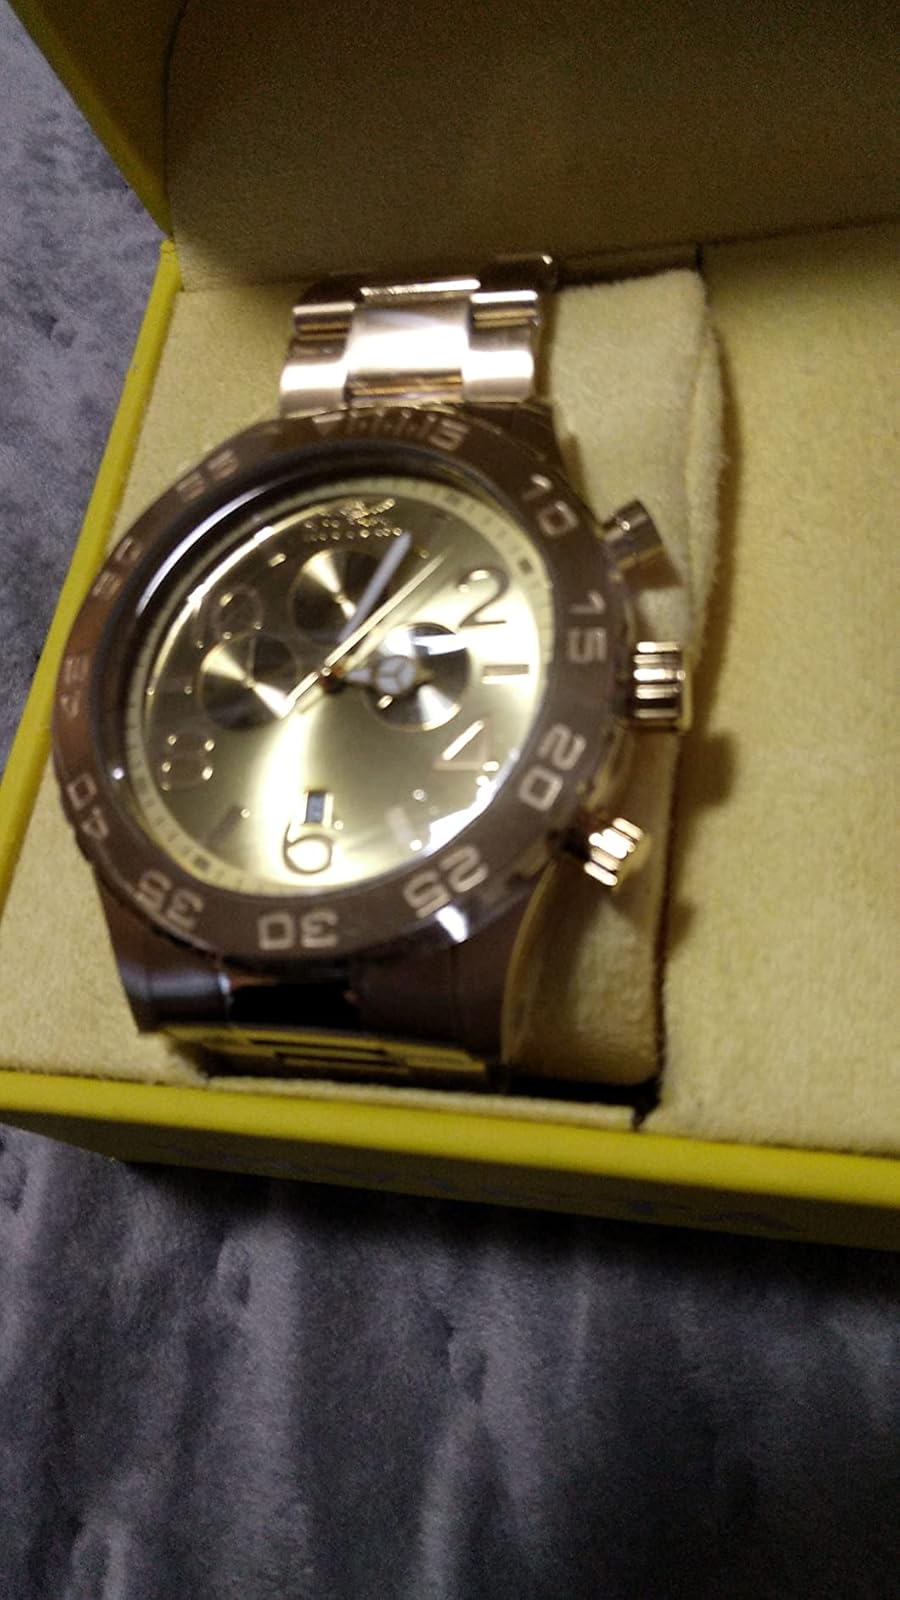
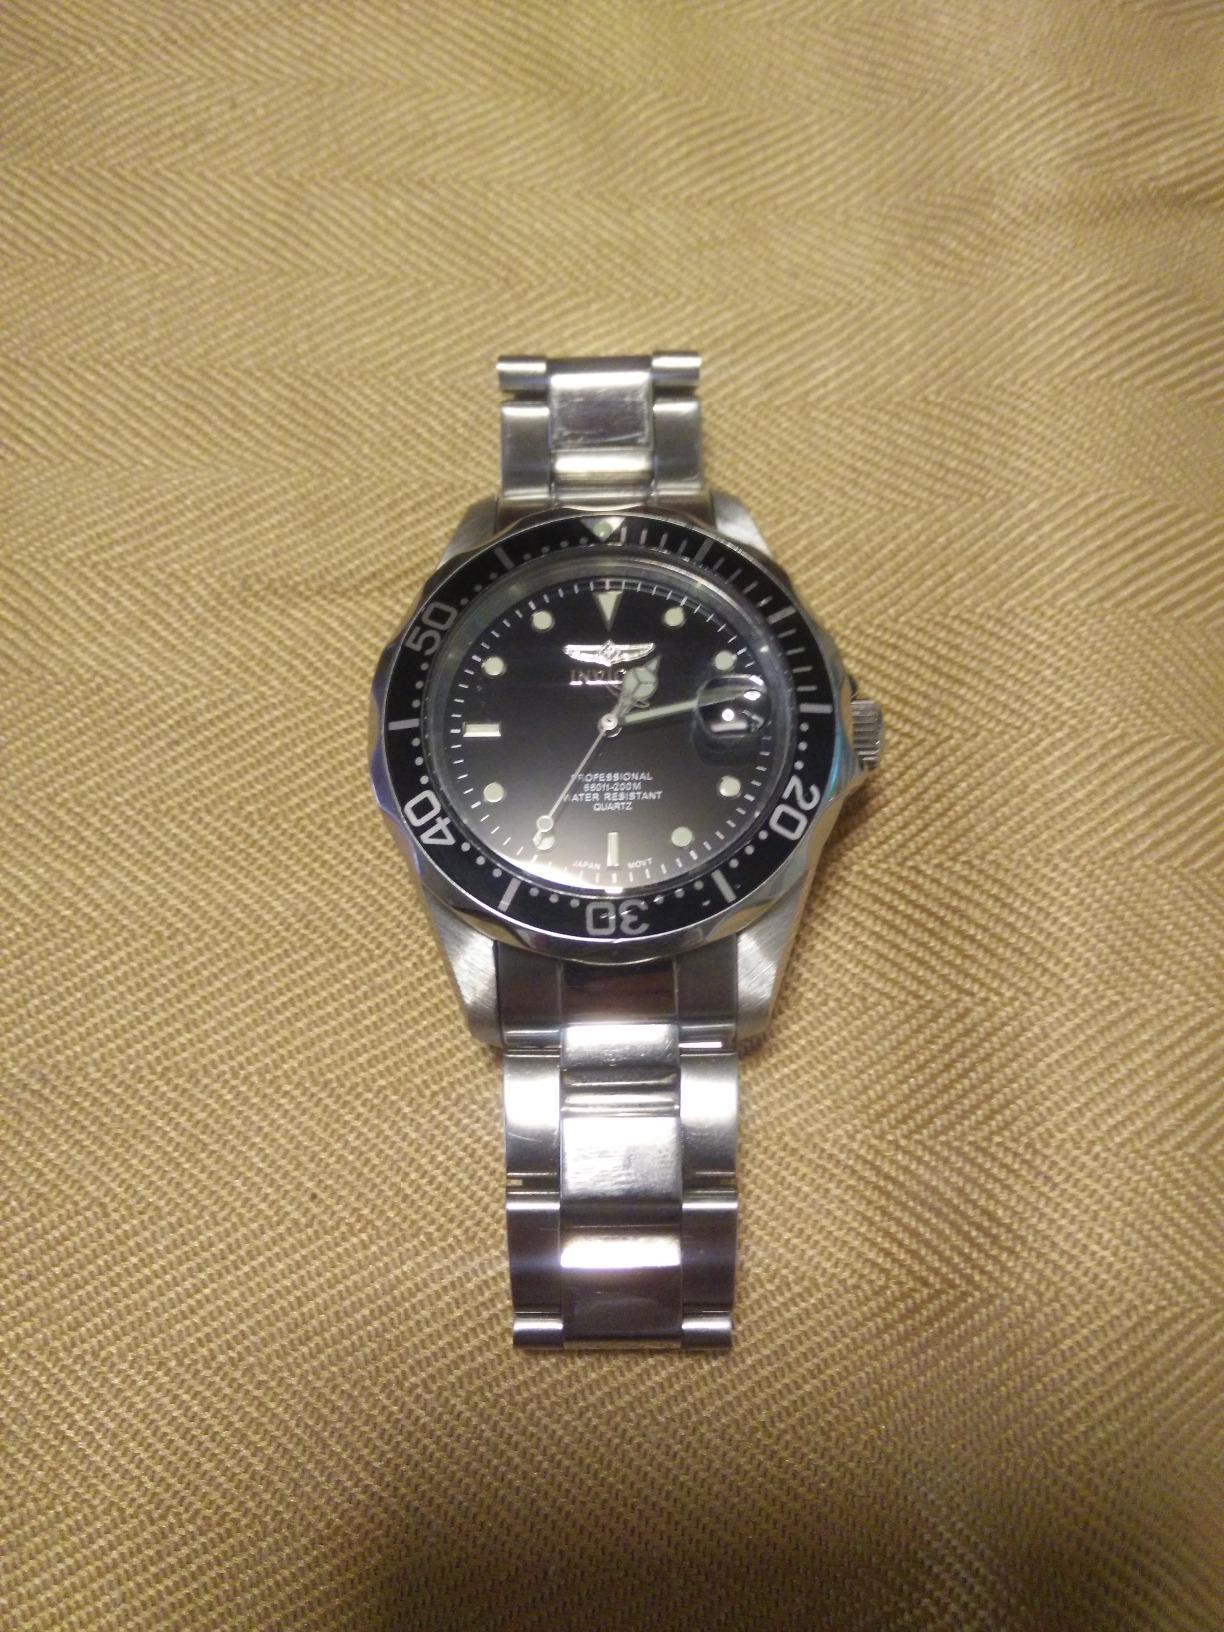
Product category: accessories_watch
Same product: no